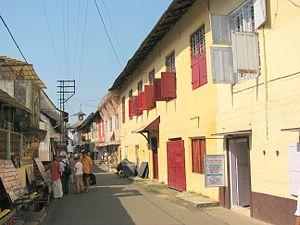
Rue de Kochi, Inde
Cochin [ko.ʃɛ̃] ou Kochi [ko.ʧi], est la ville la plus peuplée de l'État du Kerala en Inde avec 601 574 habitants en 2011 et plus de 2 millions d'habitants pour son agglomération au total. Elle est située sur la côte de Malabar, à 200 km au nord de la capitale de l'État, Thiruvananthapuram, et abrite également le plus important des ports indiens.